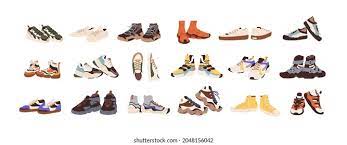
Label: Sneaker